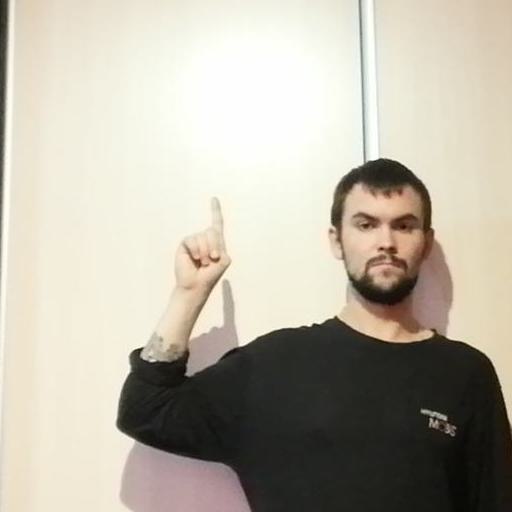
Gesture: one